Marv Kaisersatt

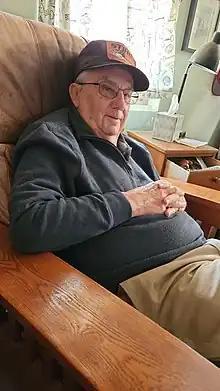
Kaisersatt at home in 2022

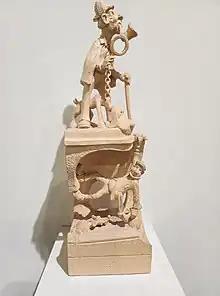
Sherlock Gotya

Marvin Robert Kaisersatt (born 1 February 1939) is an American woodcarver. He was born in Montgomery, Minnesota to Bessie and Benjamin Kaisersatt.